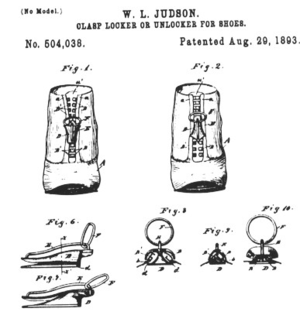
Whitcomb L. Judson était un inventeur américain, né à Chicago, dans l'État de l'Illinois. Whitcomb est connu en particulier pour l'invention de la première fermeture à glissière, en 1890. Le brevet nᵒ 504.037 lui fut octroyé le 25 août 1893.